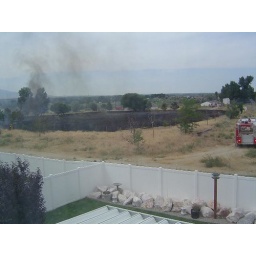
Fire in the field behind my house